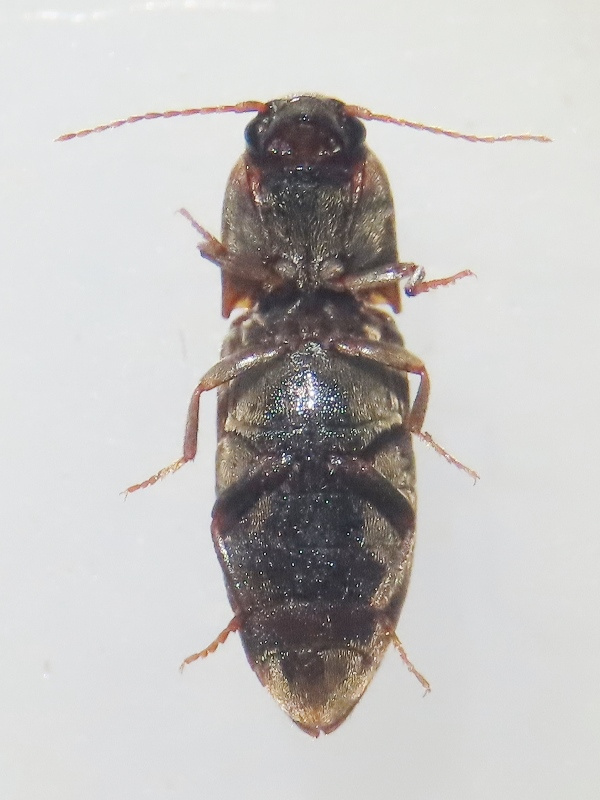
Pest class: clickbeetles_wireworms